Alan Olsen

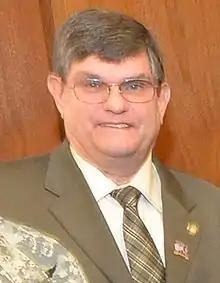

Alan Randal Olsen (born March 24, 1948) is an American Republican politician who served in the Oregon State Senate from 2011 until 2021, representing Oregon's 20th Senate district in southeastern Clackamas County, including the cities of Barlow, Canby, Gladstone, Johnson City, Oregon City, and portions of Milwaukie. He defeated incumbent Democrat Martha Schrader in the 2010 election.